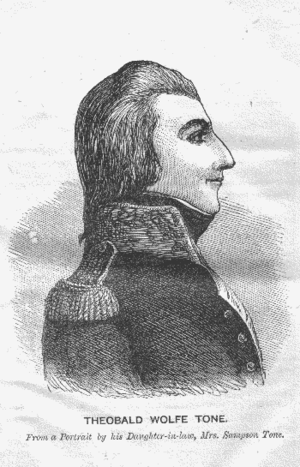
La bataille de l'île de Toraigh est une bataille navale des guerres de la Révolution française qui se déroula le 12 octobre 1798 entre des escadres françaises et britanniques au large de la côte nord-ouest du comté de Donegal en Irlande. Ce fut la dernière action de la rébellion irlandaise de 1798, la bataille de l'île de Toraigh mettant fin aux tentatives de la Marine française de débarquer un nombre substantiel de soldats en Irlande pour soutenir les rebelles.
L'expédition d'Irlande de 1796 est une tentative avortée d'invasion de l'Irlande par la République française durant les guerres de la Révolution française. Celle-ci avait pour but d'assister la Société des Irlandais unis, une organisation républicaine révolutionnaire, dans leur tentative de rébellion contre le pouvoir britannique. L'objectif des Français est de débarquer une grande force expéditionnaire en Irlande durant l'hiver 1796-1797 qui se joindrait aux Irlandais unis et chasserait les Britanniques hors d'Irlande. Cela permettrait d'infliger un coup dur au moral et au prestige de la monarchie britannique, et d'affaiblir sa puissance militaire. Cette expédition est également conçue comme pouvant être la première étape d'une éventuelle invasion de la Grande-Bretagne elle-même. À cette fin, le Directoire rassemble une force d'environ 15 000 soldats à Brest sous les ordres du général Lazare Hoche à la fin de 1796, en vue d'un débarquement majeur dans la baie de Bantry en décembre de cette année.